Paul Kruger

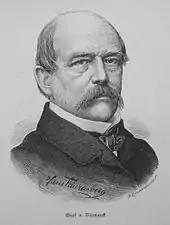
A balding man with a large moustache

The war in Zululand effectively ended on 4 July 1879 with Chelmsford's decisive victory at the Zulu capital Ulundi. Around the same time the British appointed a new Governor and High Commissioner for the Transvaal and Natal, Sir Garnet Wolseley, who introduced a new Transvaal constitution giving the Boers a limited degree of self-government. Wolseley blunted the Zulu military threat by splitting the kingdom into 13 chiefdoms, and crushed Sekhukhune and the Bapedi during late 1879. He had little success in winning the Boers over to the idea of federation; his defeat of the Zulus and the Bapedi had the opposite effect, as with these two long-standing threats to security removed the Transvaalers could focus all their efforts against the British. Most Boers refused to co-operate with Wolseley's new order; Kruger declined a seat in the new executive council.